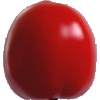
Label: Tomato 4